Simon Kvamm

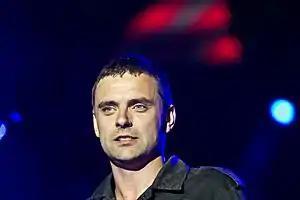
Simon Kvamm during a Nephew concert at Roskilde Festival 2010

Simon Kvamm (born 18 February 1975 in Silkeborg) is a Danish actor and singer. He is best known as one of the founding members of the Danish rock band Nephew, where he is the lead vocalist and keyboard player. He is also well known for his acts in the Danish cult show Drengene fra Angora. He is also part of pop duo De Eneste To alongside Peter Sommer.